Deepika Padukone

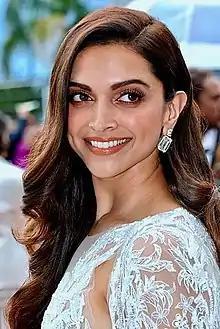
Padukone at the 2018 Cannes Film Festival

Deepika Prakash Padukone (born 5 January 1986) is an Indian actress who works predominantly in Hindi films. Her accolades include three Filmfare Awards. "Time" named her one of the 100 most influential people in the world in 2018 and awarded her the Time100 Impact Award in 2022.